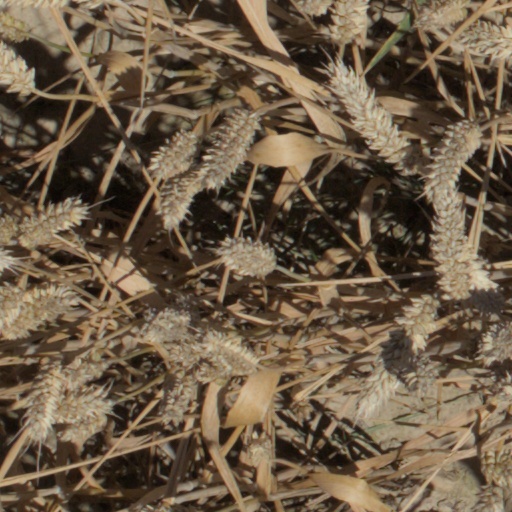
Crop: wheat